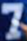
Number: 7